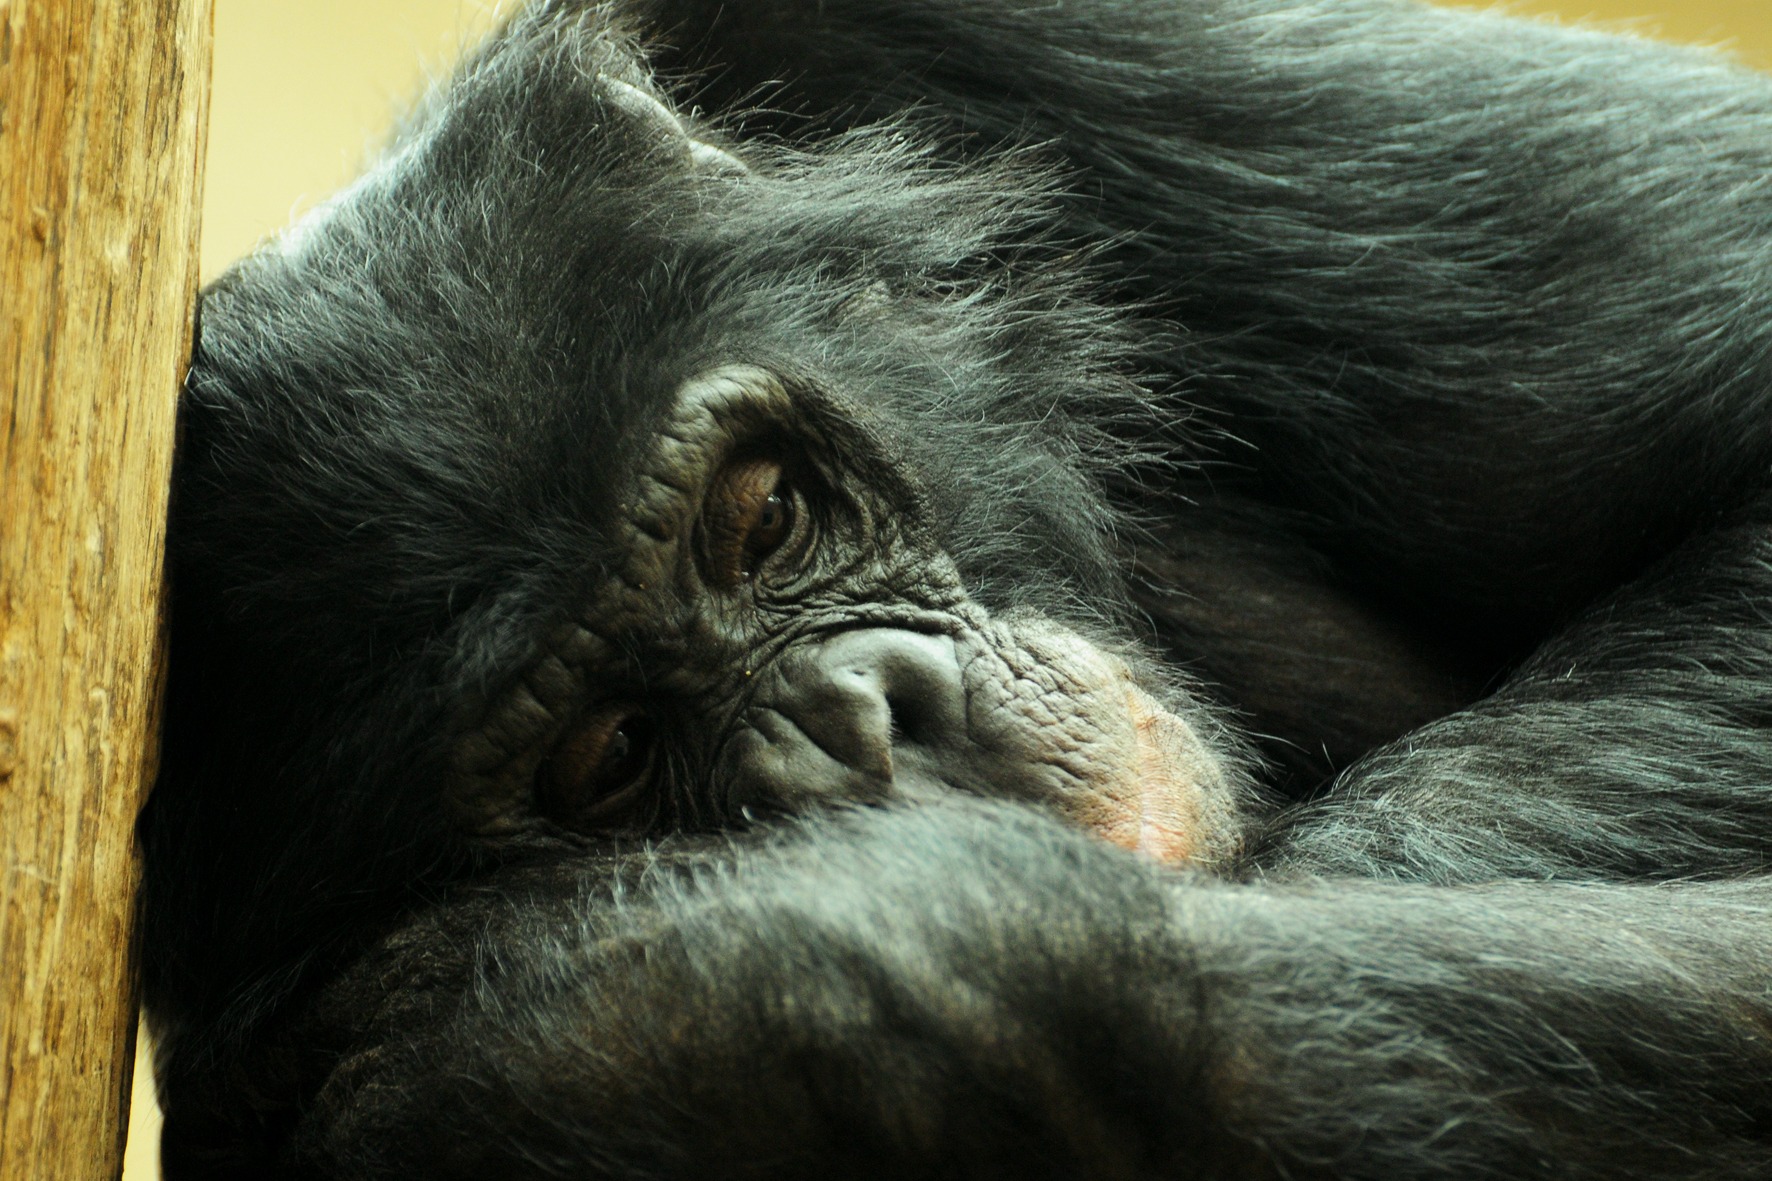
animal, zoo, mammal, monkey, fauna, primate, chimpanzee, vertebrate, western gorilla, great ape, common chimpanzee